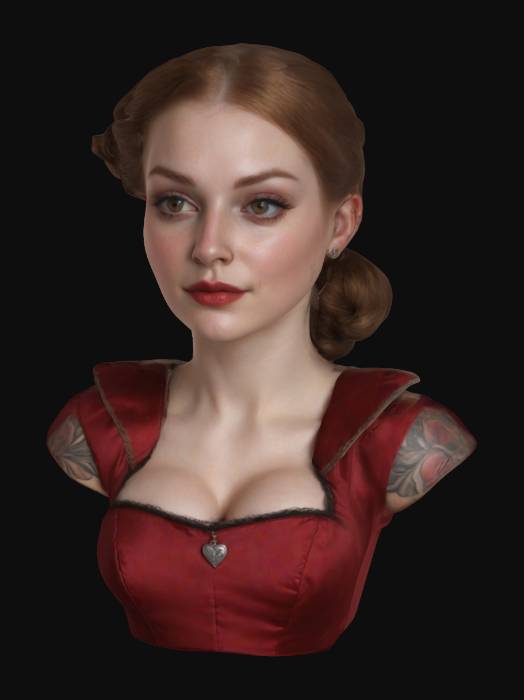
미적 점수 (1~10점): 7